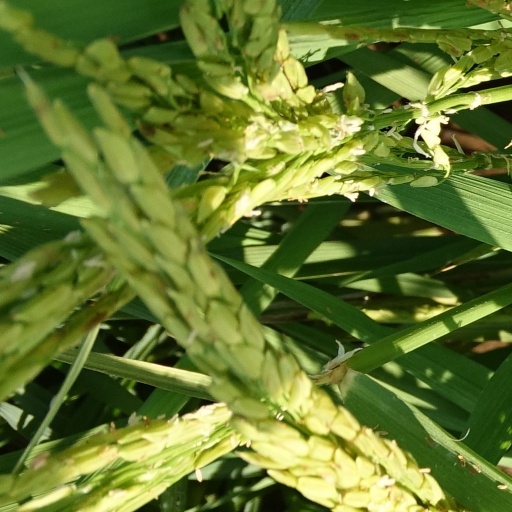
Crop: rice